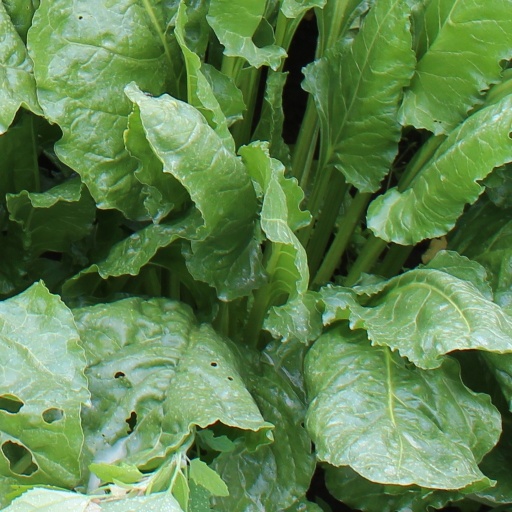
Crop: sugar beet